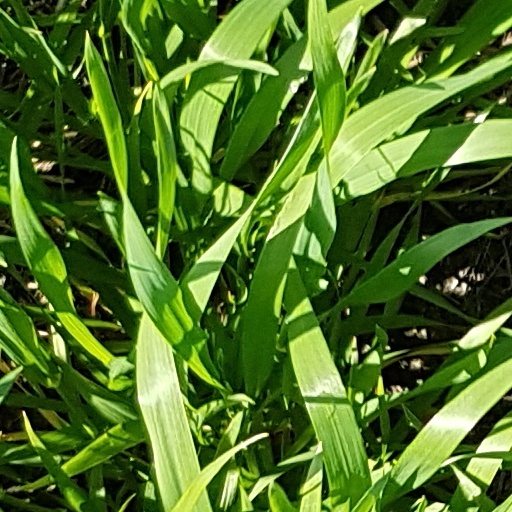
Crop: wheat